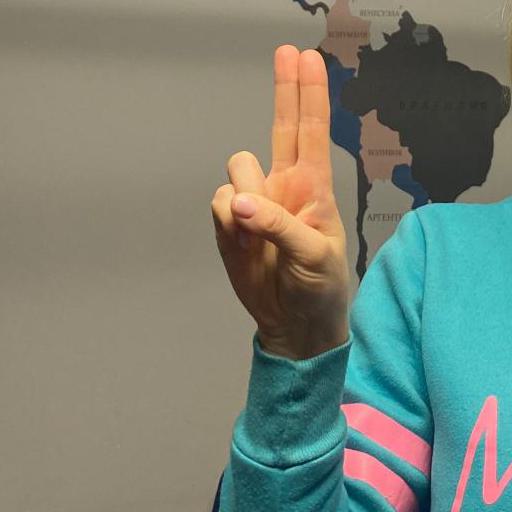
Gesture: two_up